Siphonariidae

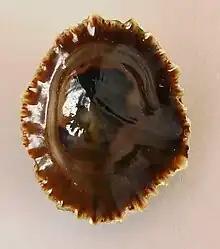
Ventral view of a shell of "Siphonaria zelandica" showing the siphonal groove on the right

Siphonariidae, also known as false limpets, are a taxonomic family of small to medium-sized air-breathing sea snails, marine and brackish water pulmonate gastropod molluscs.